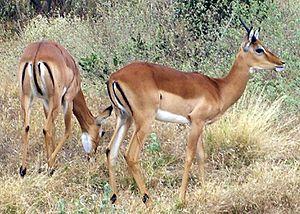
Le parc national de Tsavo East est un des plus vieux et plus grands parcs du Kenya. Ouvert en avril 1948, il est situé près de la ville de Voi dans le District de Taita de la province de la côte. Le parc est divisé par la route A109 et un chemin de fer en sections est et ouest.